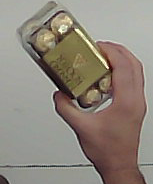
Product: rocher_chocolate